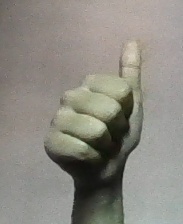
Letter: aleff